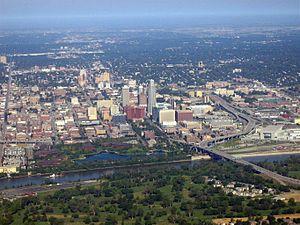
Omaha [ˈoʊməhɑː], surnommée « La Porte d'entrée de l’Ouest », est la plus grande ville de l’État du Nebraska, dans le comté de Douglas, aux États-Unis. Située dans les plaines centrales du Midwest, à l'est des Grandes Plaines, Omaha occupe la rive droite du Missouri, à environ 375 km à l’ouest du Mississippi.